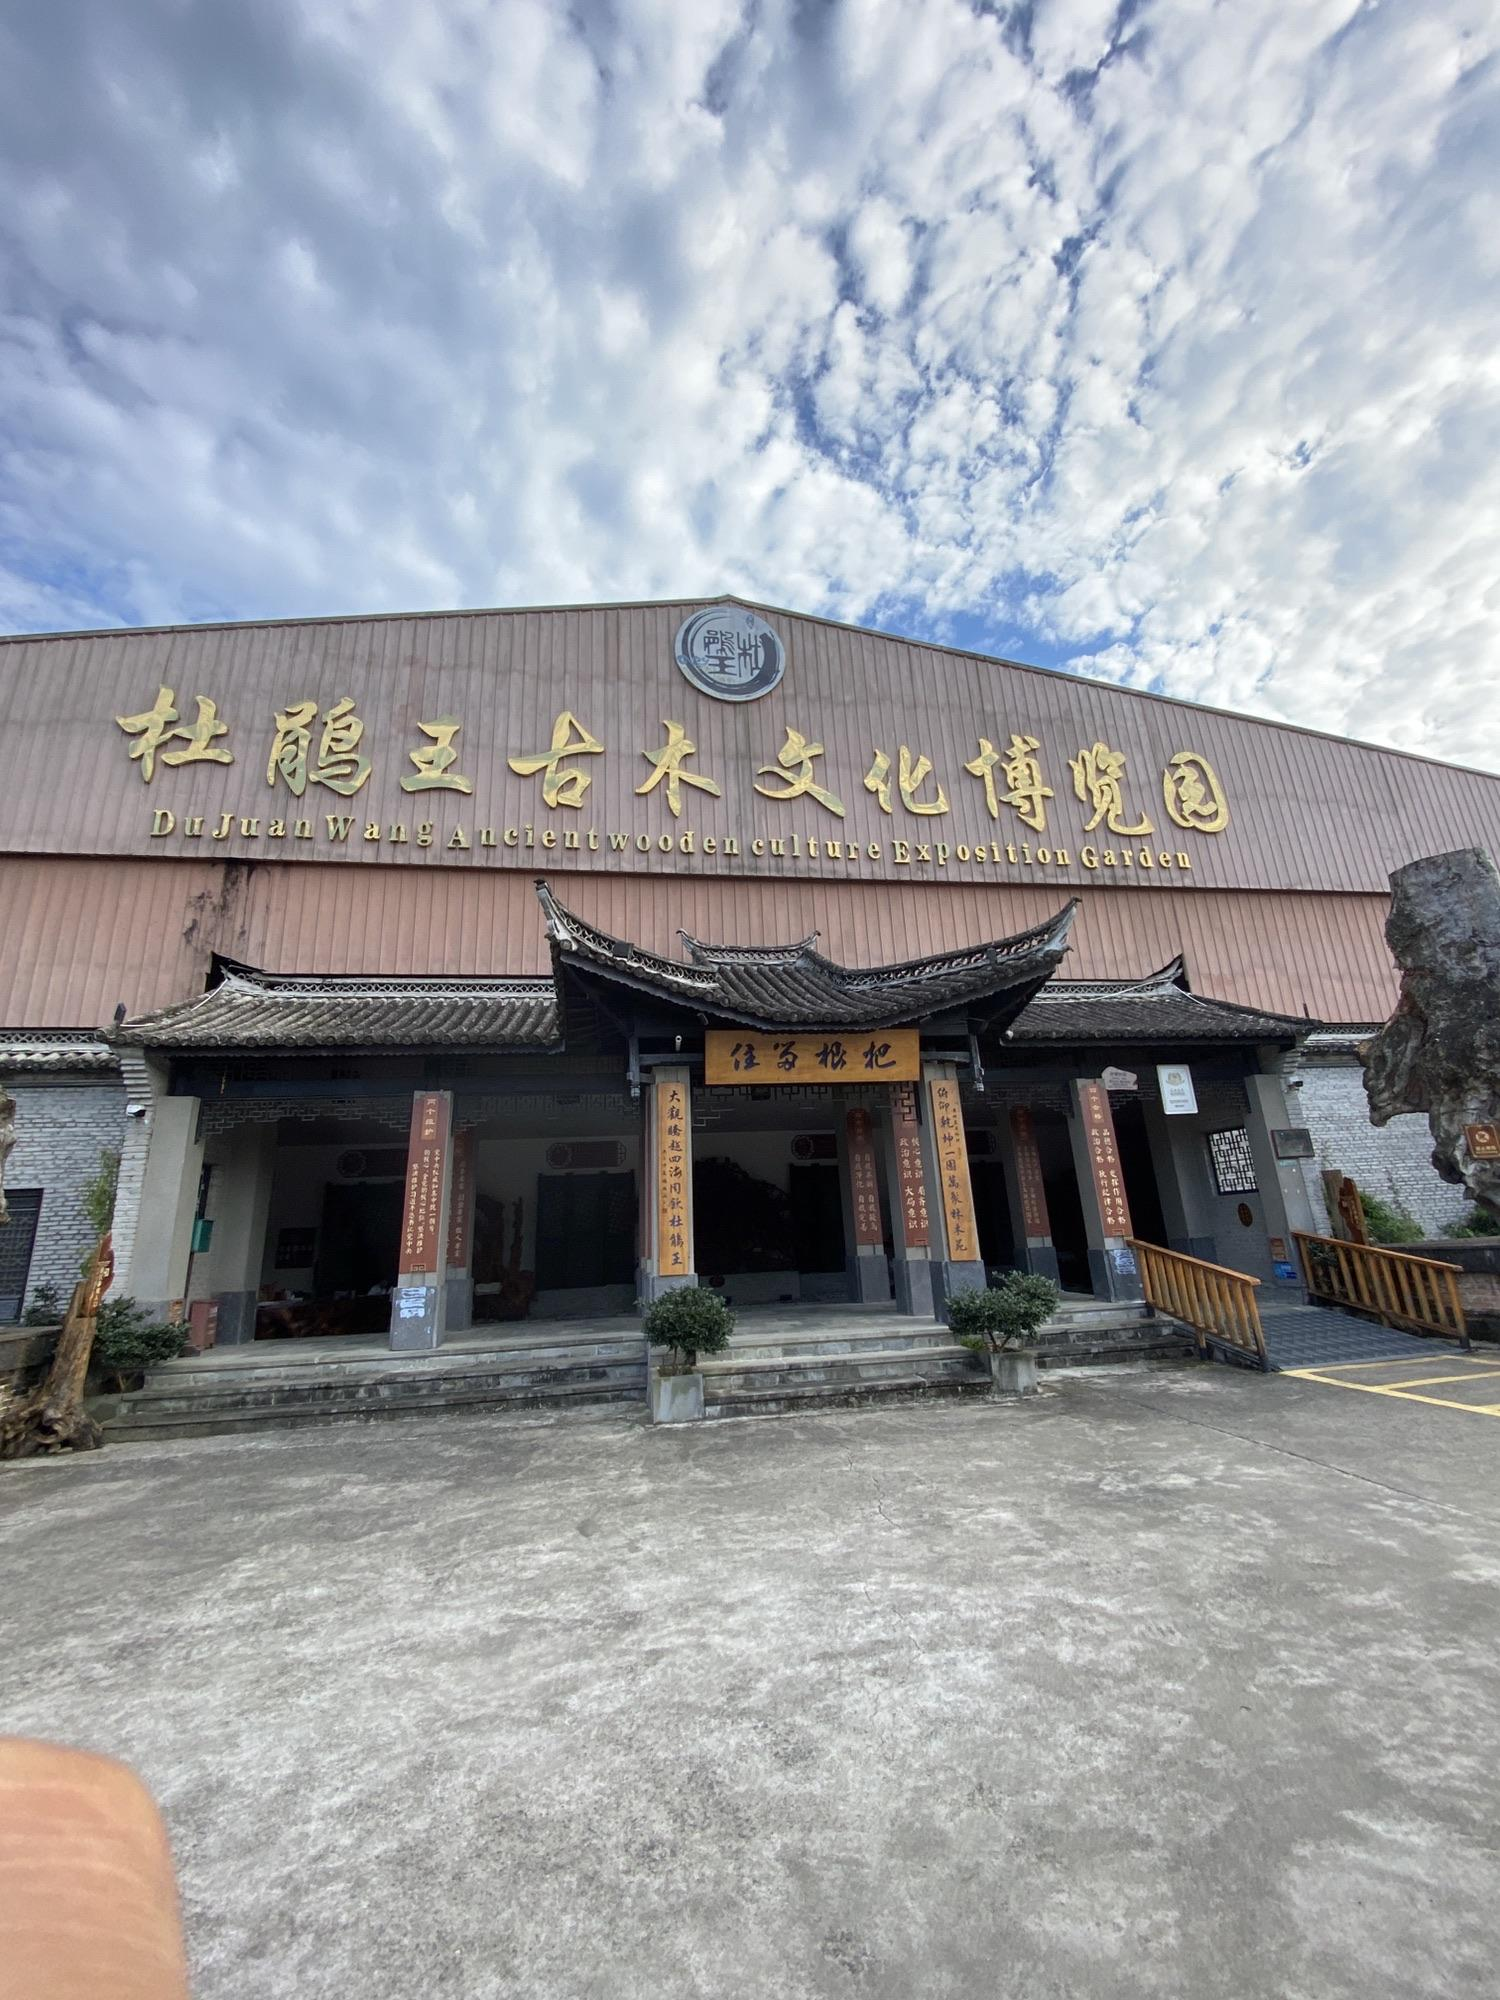
地标名称：杜鹃王古木文化博览园
所在城市：保山市·腾冲市